Clann na Poblachta

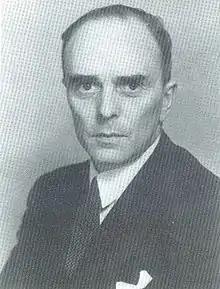
Seán MacBride served as the leader of Clann na Poblachta throughout its existence

Clann na Poblachta was officially launched on 6 July 1946 in Barry's Hotel in Dublin. It held its first Ard Fheis in November 1947 in the Balalaika Ballroom.